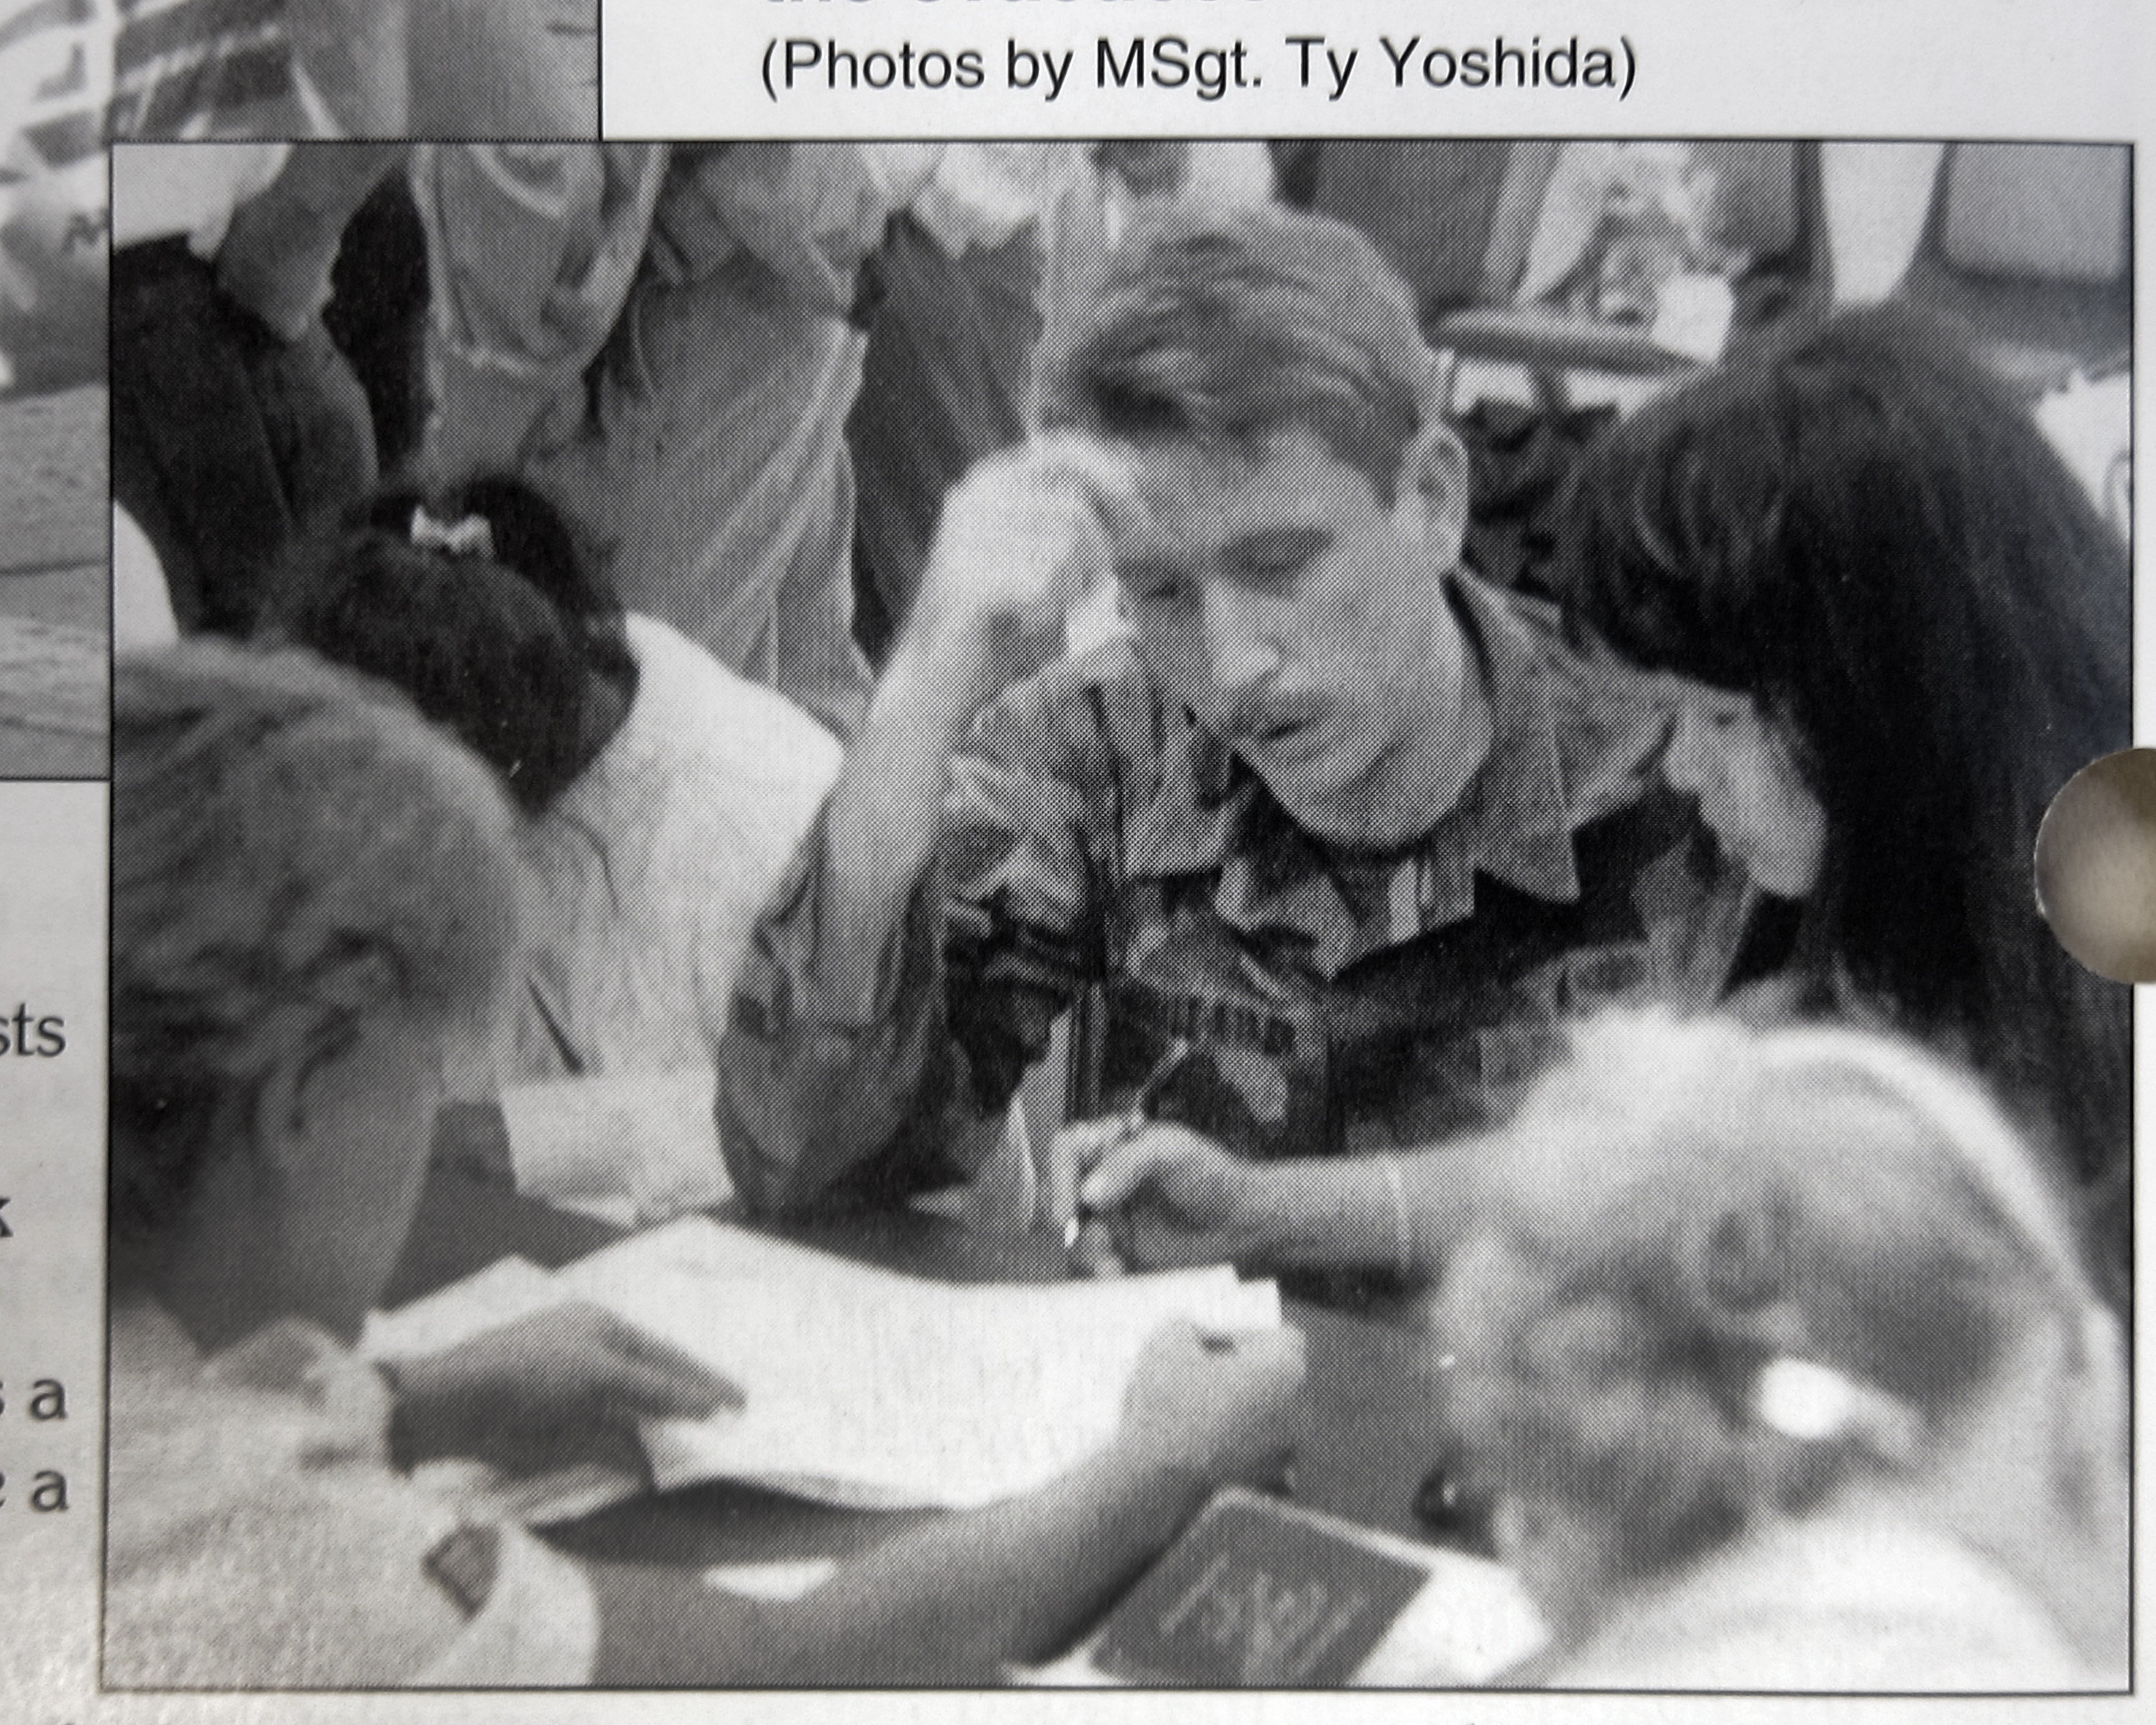
black and white, fur, mammal, human, monochrome, conversation, photograph, snapshot, vertebrate, 1991, seemslikeyesterday, sergeantcousebaker, monochrome photography, human behavior, photo caption